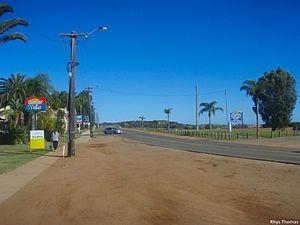
Kalbarri est une ville côtière située à 590 km au nord de Perth en Australie Occidentale. Sa population passe à 10 000 habitants en pleine saison touristique.